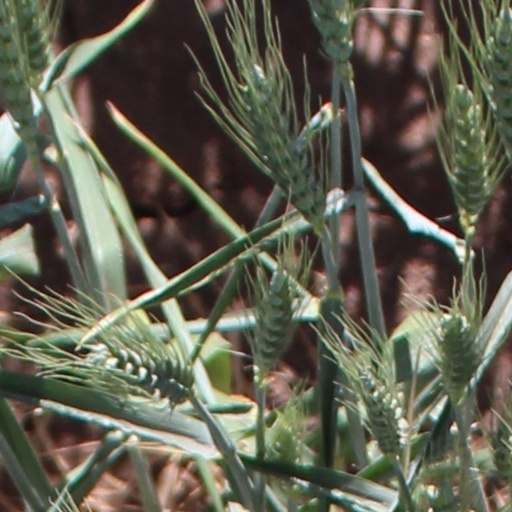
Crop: wheat